PAOK FC

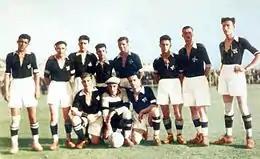
PAOK in 1926

PAOK FC is the oldest department of the major multi-sport club AC P.A.O.K., which is closely linked with "Hermes Sports Club", that was formed in 1875 by the Greek community of Pera, a district of Istanbul (Constantinople).